Casco Bay

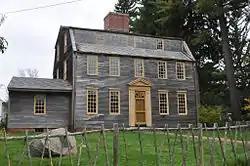
The historic Tate House Museum in Portland, Maine, with the original structure built in about 1755 by the royal mast agent George Tate.

At the time of European contact in the 16th century, Abenaki peoples inhabited the region of present-day Casco Bay, including members of the Almouchiquois or Aucocisco group in the vicinity of the Presumpscot River.